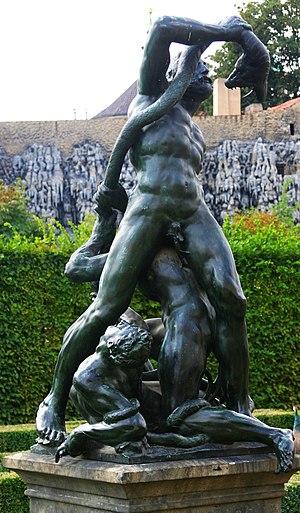
Le palais Wallenstein est un palais construit dans le quartier de Malá Strana à Prague en République tchèque. C'est un très bel exemple d'architecture baroque dans sa première phase. Depuis 1992, il abrite le siège du Sénat tchèque.